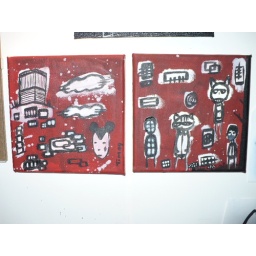
Mickey + cats in the forest